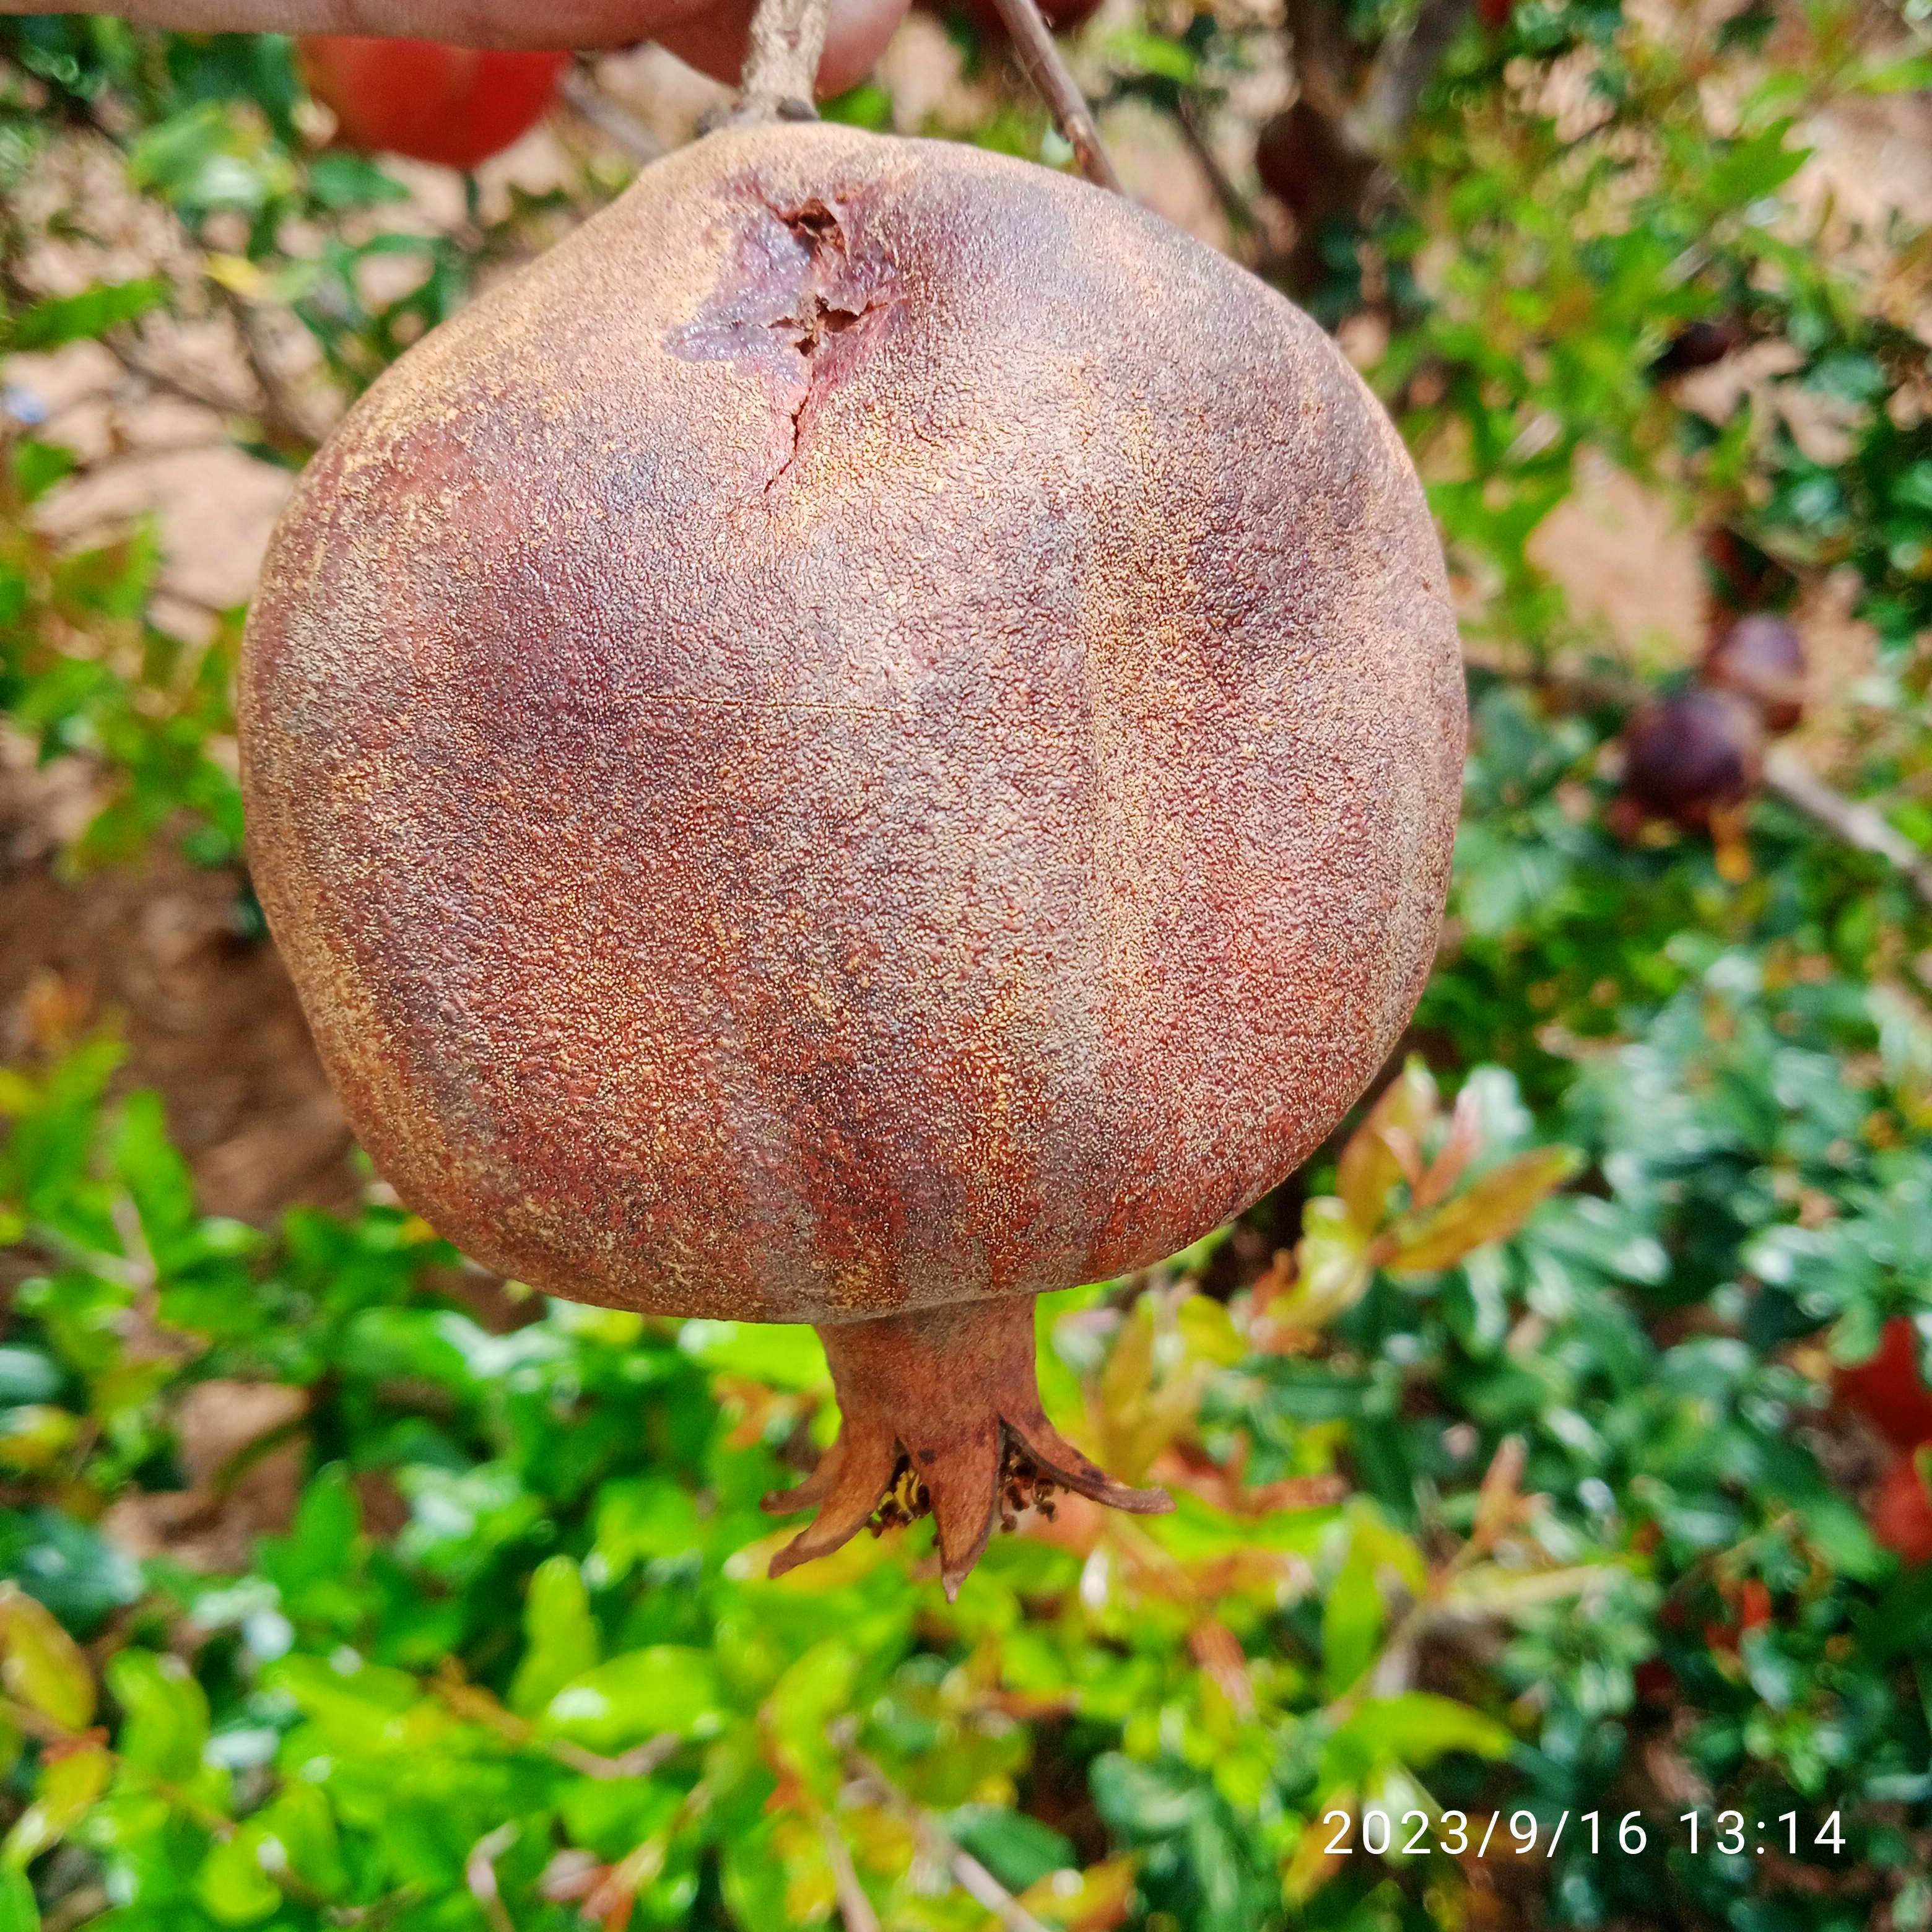
Label: Alternaria